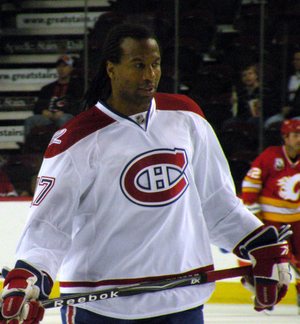
Georges Laraque est un joueur professionnel retraité de hockey sur glace. Il a été chef-adjoint du Parti vert du Canada, poste auquel il a renoncé après avoir été accusé de fraude.